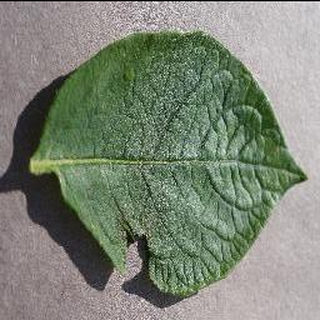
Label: healthy_potato